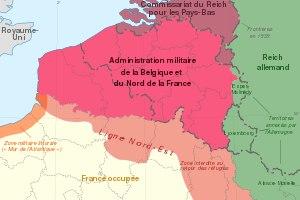
La Belgique [bɛlʒik], en forme longue le royaume de Belgique, est un pays d’Europe de l'Ouest, bordé par la France, les Pays-Bas, l’Allemagne, le Luxembourg et la mer du Nord. Politiquement, il s'agit d’une monarchie constitutionnelle fédérale à régime parlementaire. Elle est l’un des six pays fondateurs de l’Union européenne et accueille, dans sa capitale Bruxelles, le Conseil de l'Union européenne, la Commission européenne, les Commissions parlementaires et six sessions plénières additionnelles du Parlement européen, ainsi que d’autres organisations internationales comme l’OTAN. Le pays accueille également, à Mons, le Grand Quartier général des puissances alliées en Europe. La Belgique couvre une superficie de 30 688 km² avec une population de 11 476 279 habitants au 1ᵉʳ janvier 2020, soit une densité de 373,97 habitants/km².
Lille est une ville du nord de la France, préfecture du département du Nord et chef-lieu de la région Hauts-de-France.
La Shoah en Belgique recouvre les persécutions, les déportations et l'extermination subies par les Juifs durant la Seconde Guerre mondiale en Belgique. Elle débute avec les premières ordonnances allemandes promulguées dès 1940, l'instauration de l'Association des Juifs en Belgique en novembre 1941, l'imposition du port de l'étoile juive, en mai 1942, la mise en place d'un camp de rassemblement à la Caserne Dossin en juillet 1942 et le départ des convois de la déportation des Juifs de Belgique d'août 1942 à juillet 1944. Plus de 30 000 Juifs résidant sur le territoire belge et le nord de la France furent ainsi déportés vers Auschwitz. Seuls 1650 d'entre eux survivront à cet enfer concentrationnaire. Après la guerre, certains criminels de guerre nazis sont jugés. La responsabilité de l'administration et des forces de l'ordre est étudiée. Un rapport est commandité par le sénat, il débouche en 2007 sur le rapport du CEGES intitulé : La Belgique docile. Le gouvernement belge présentera officiellement ses excuses à la communauté juive en 2002, elles seront réitérées après le rapport, en 2012.
L'Administration militaire de la Belgique et du Nord de la France était une entité administrative militaire créée par l'Allemagne nazie qui, de 1940 à juillet 1944, regroupait la Belgique et les deux départements français du Nord et du Pas-de-Calais.
Le Réseau Socrate en Belgique occupée était un réseau de résistance civile durant la Seconde Guerre mondiale. Ce service allait unifier et financer l’aide en territoire occupé aux réfractaires au service du travail obligatoire en Allemagne, mais aussi aux juifs, aux familles des condamnés pour fait de résistance, et également la coordination du financement de la résistance armée.